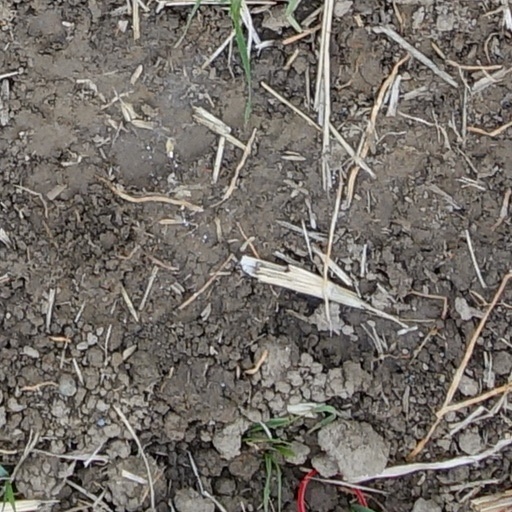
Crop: wheat